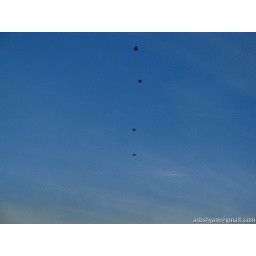
Birds over a blue sky